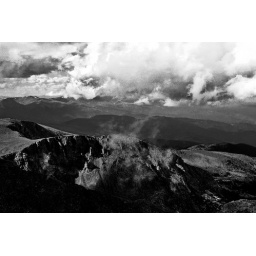
black and white on top of a mountain in colorado